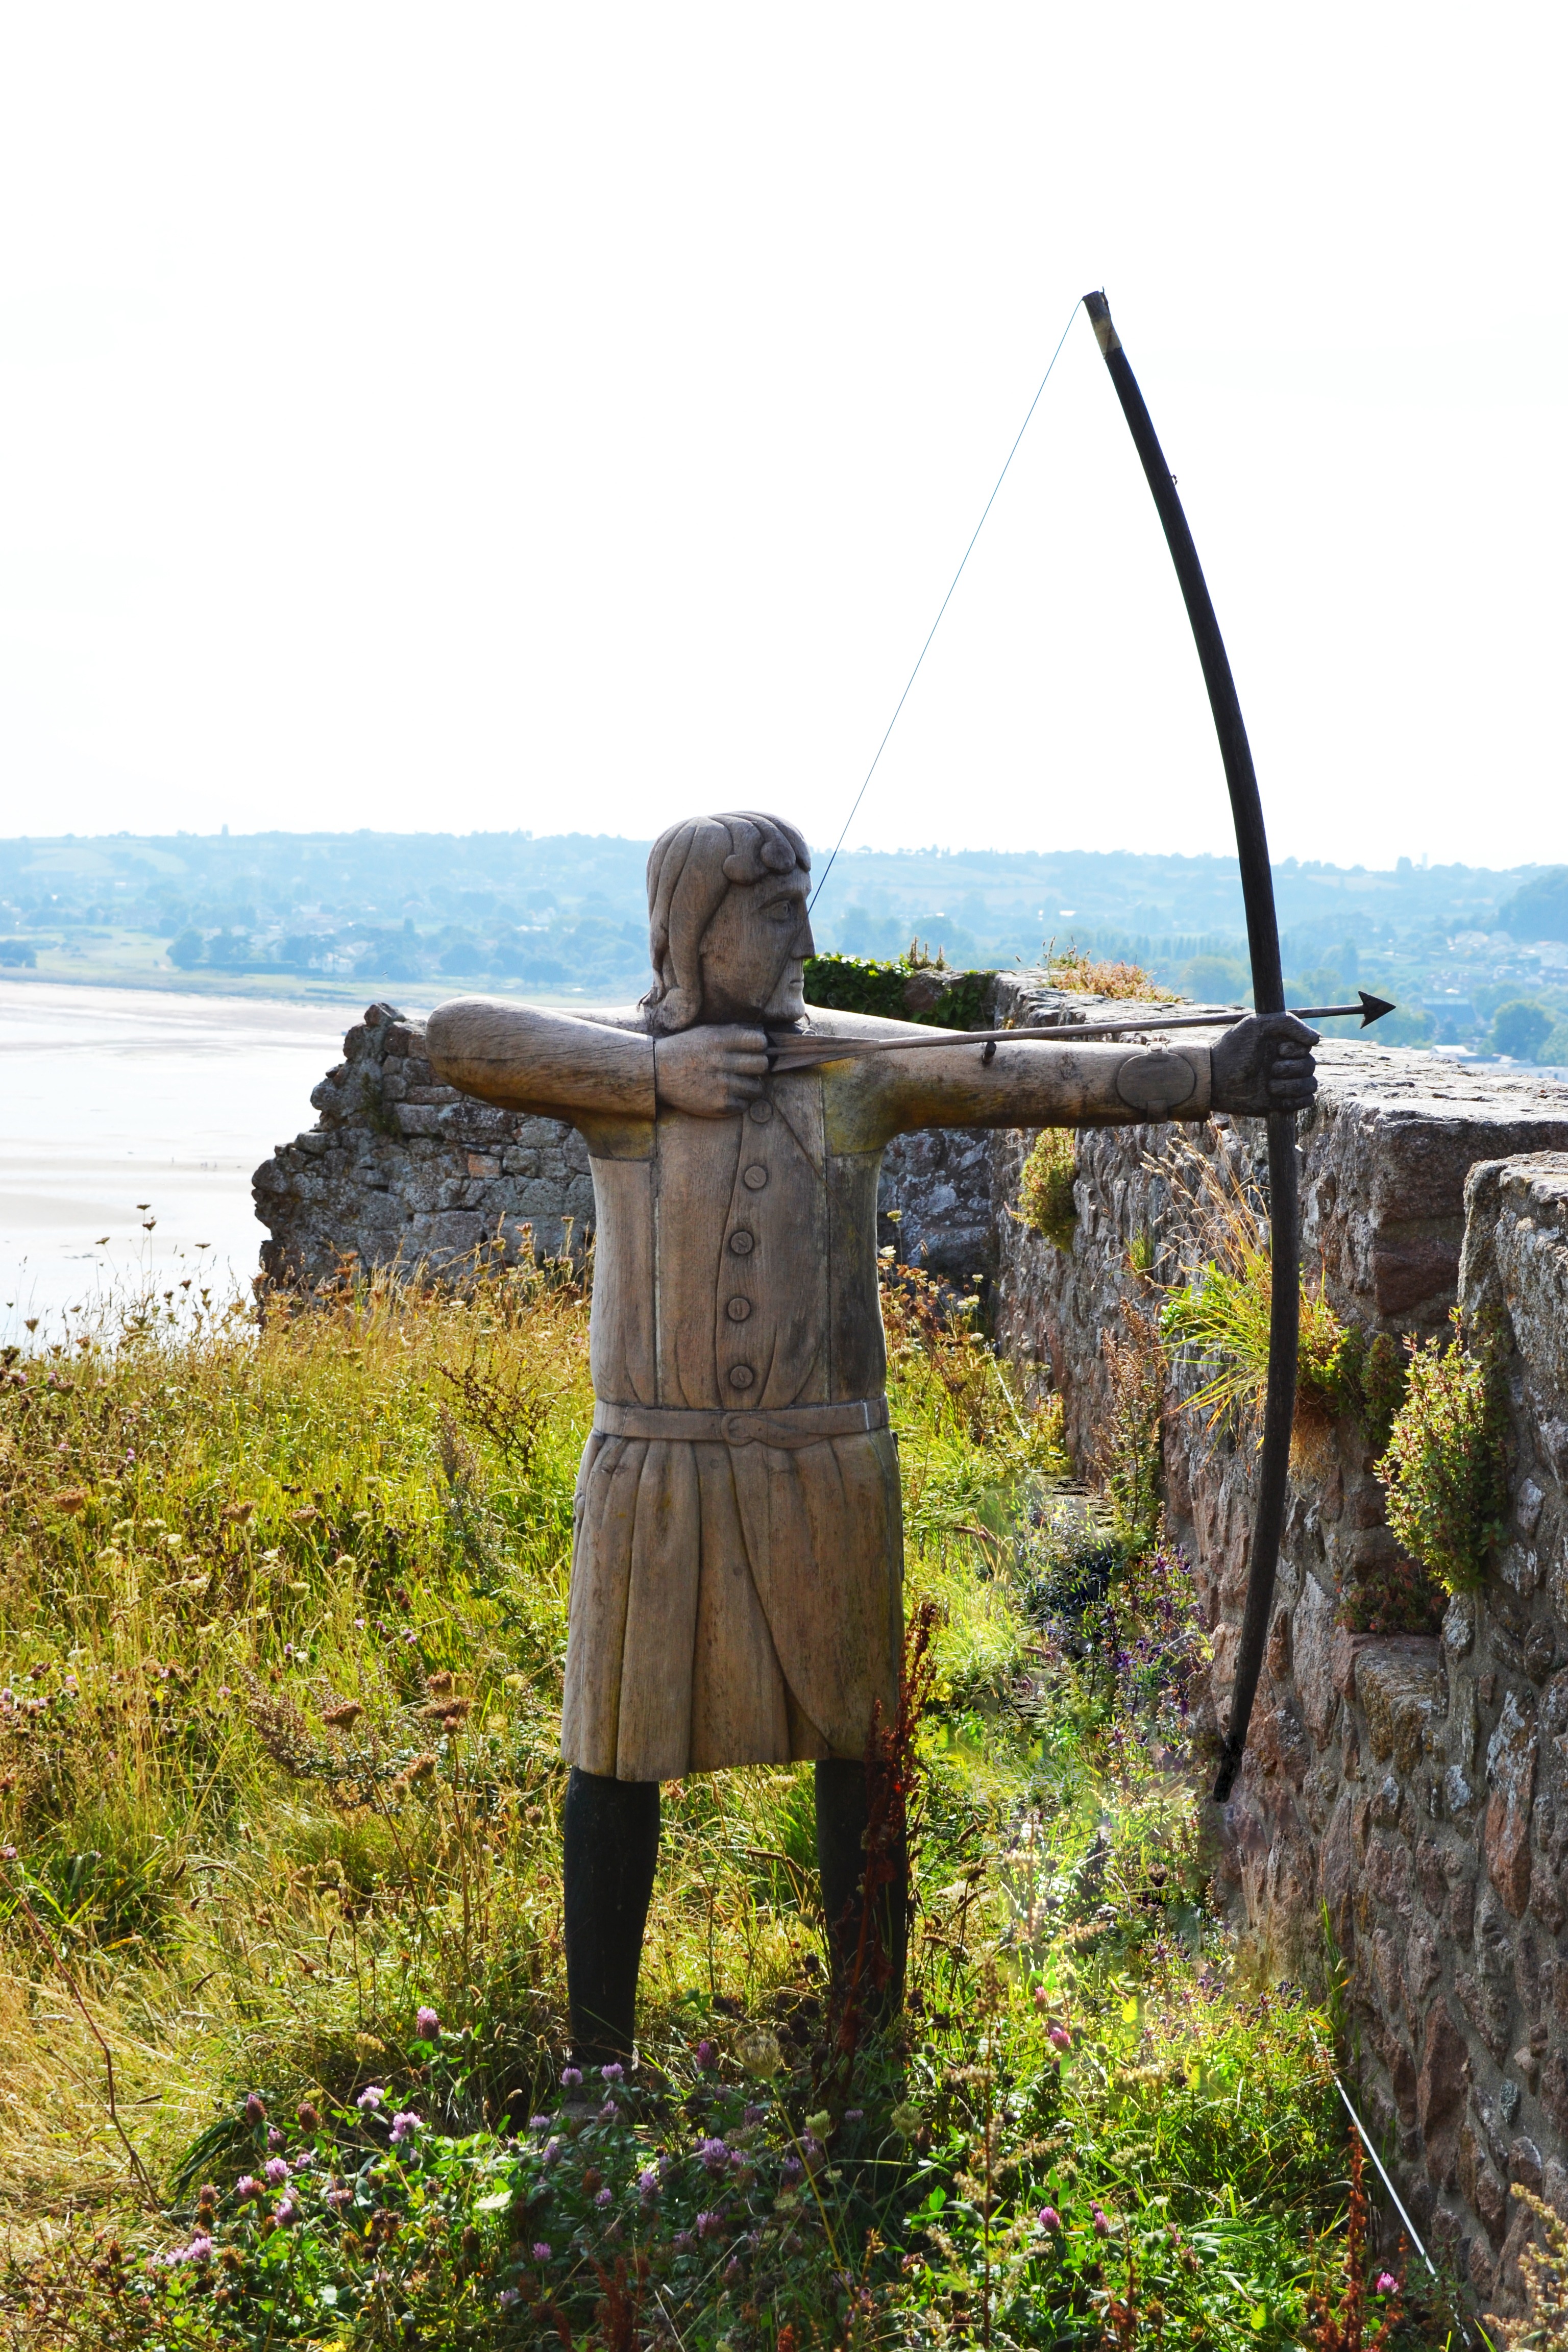
sea, tree, water, grass, sky, monument, recreation, statue, sculpture, arrow, battle, figure, armour, archer, jersey, defender, channel islands, bow and arrow, target archery, mont orgueil castle, english longbow, bowyer